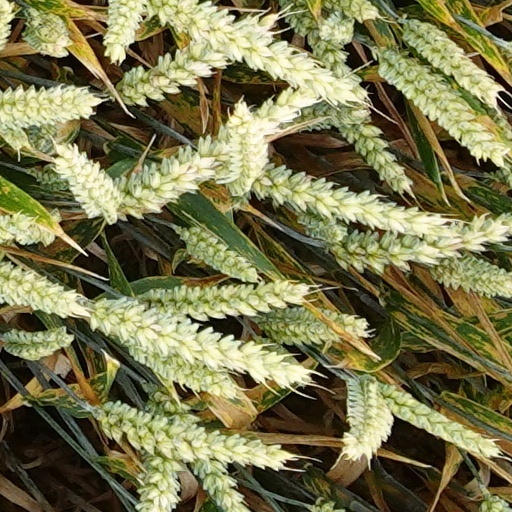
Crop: wheat